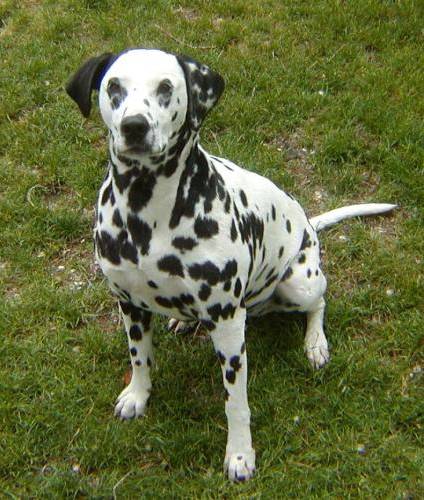
Label: dog